Violent Naples

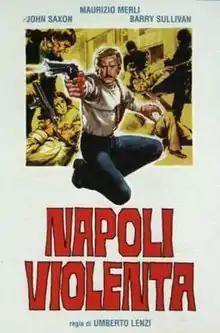

Violent Naples is a 1976 "poliziottesco" film directed by Umberto Lenzi. It starred Maurizio Merli, John Saxon and Barry Sullivan, and was the first sequel to "Violent Rome" and the second entry into the "Commissioner Betti" Trilogy. Saxon appeared in several such movies.